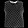
Label: Shirt